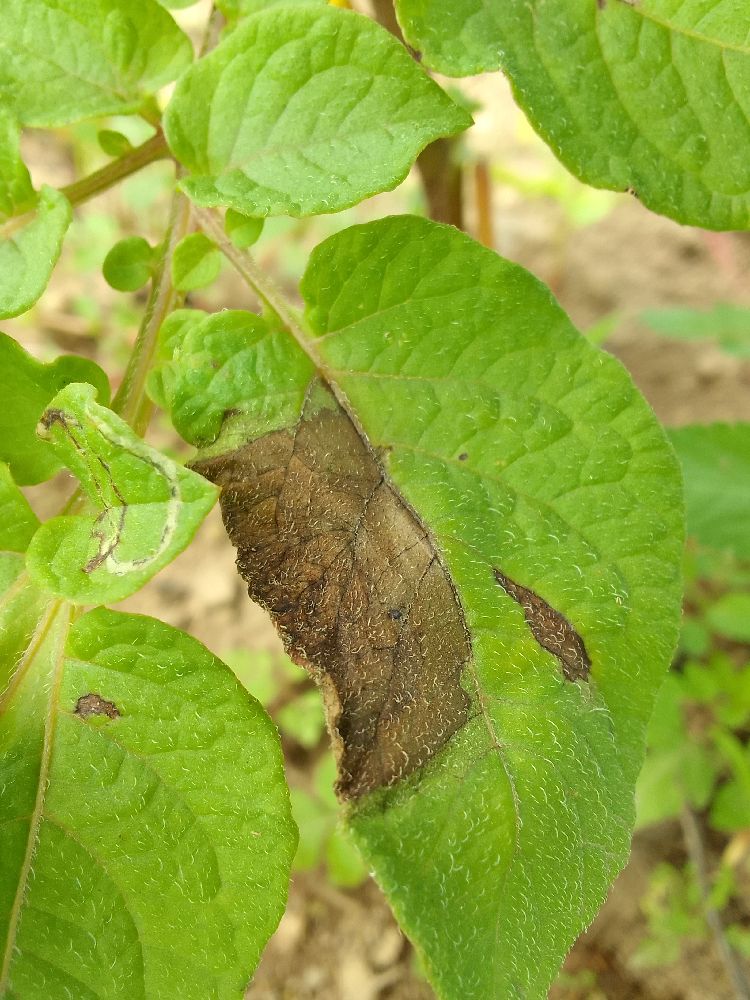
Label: Late blight